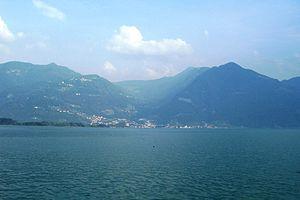
Pisogne est une commune italienne de la province de Brescia dans la région Lombardie en Italie. Elle est jumelée avec la commune de Poisy, en Haute-Savoie, depuis le 23 juin 2018.